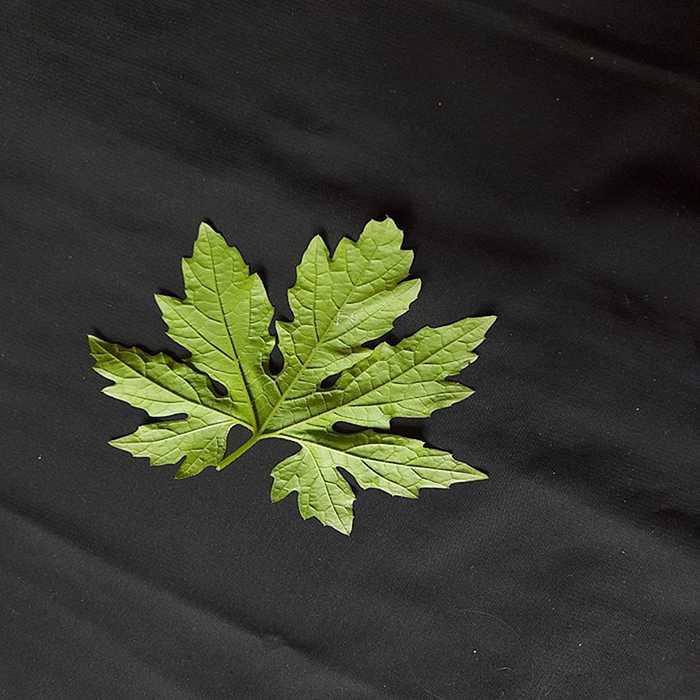
Plant: Bitter Gourd
Label: Fresh leaf